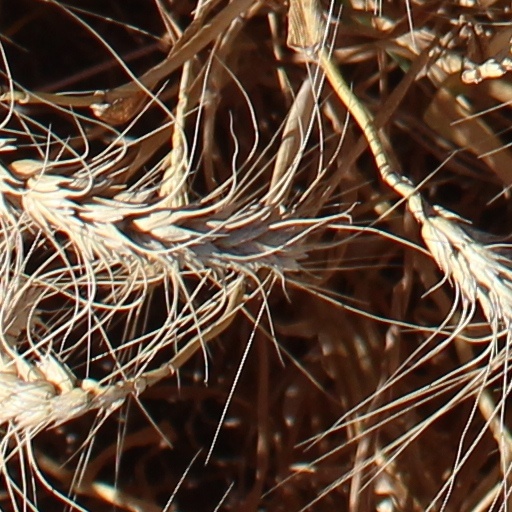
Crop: wheat